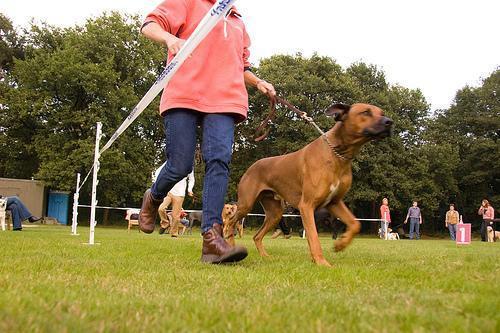
Rhodesian_ridgeback